Christian F. Schilt

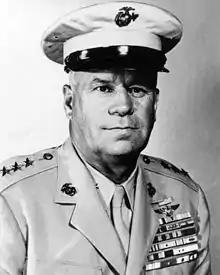
General Christian F. Schilt, Medal of Honor recipient

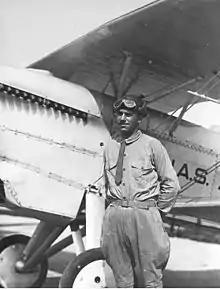
1stLt Schilt beside a Curtiss F6C Hawk at Naval Air Station Anacostia, Washington, D.C., August 1925

Christian Frank Schilt (March 19, 1895 – January 8, 1987) was an American general in the U.S. Marine Corps. He was one of the first Marine Corps aviators and a recipient of the United States highest military decoration, the Medal of Honor. He received the Medal for using his biplane to evacuate wounded Marines under fire in Nicaragua.